Ida Nettleship

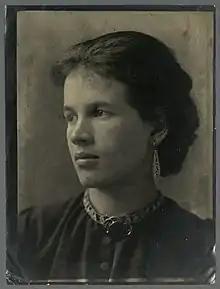
Ida Nettleship

Ida Margaret Nettleship (24 January 1877 – 14 March 1907) was a British artist who is best known as the first wife of artist Augustus John.